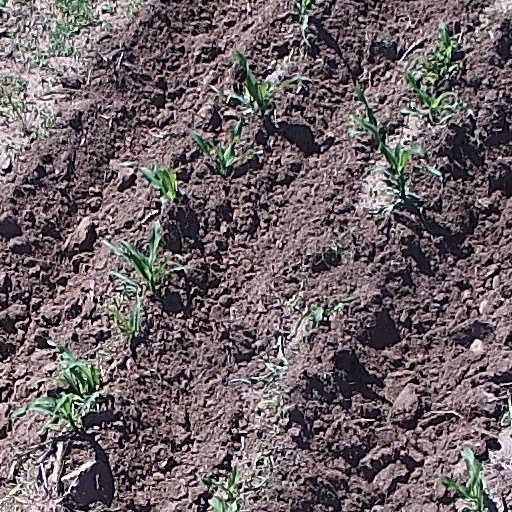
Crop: maize; corn